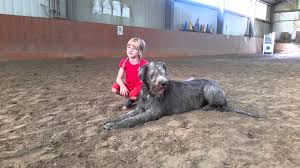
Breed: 224-n000039-Irish_wolfhound